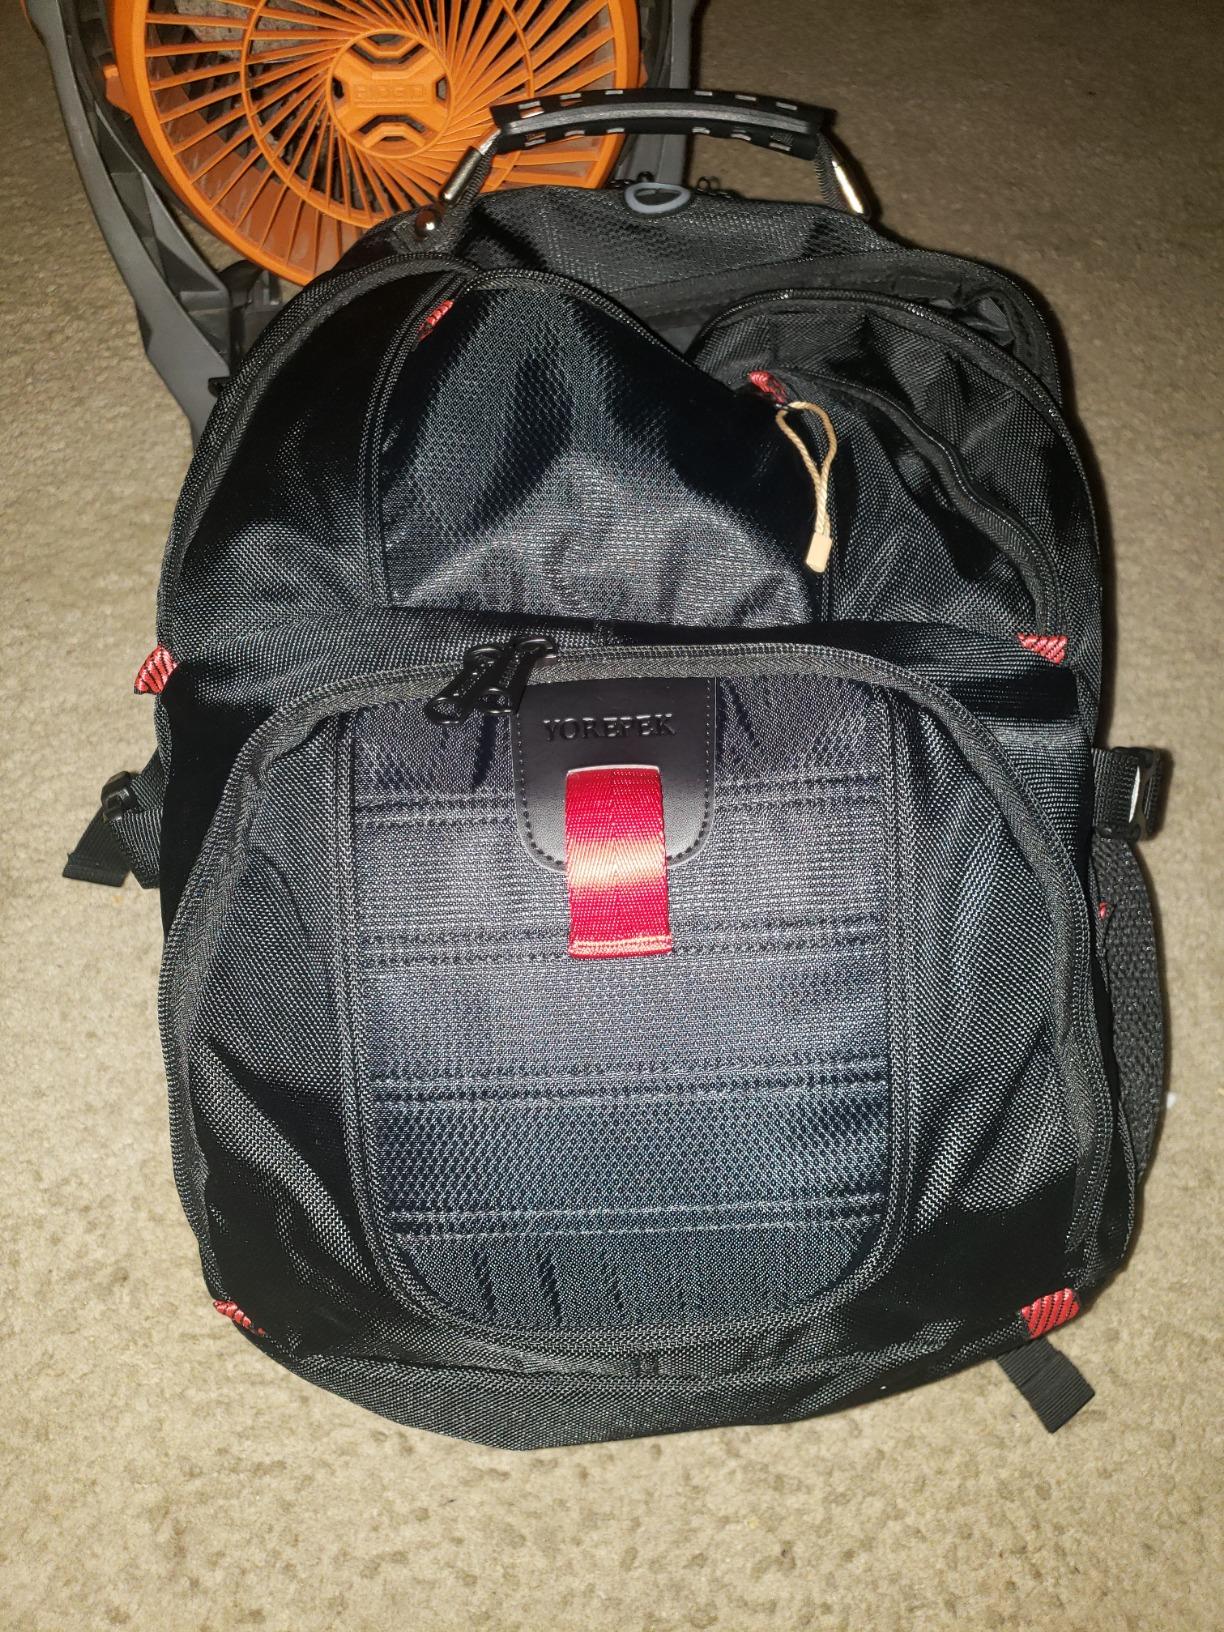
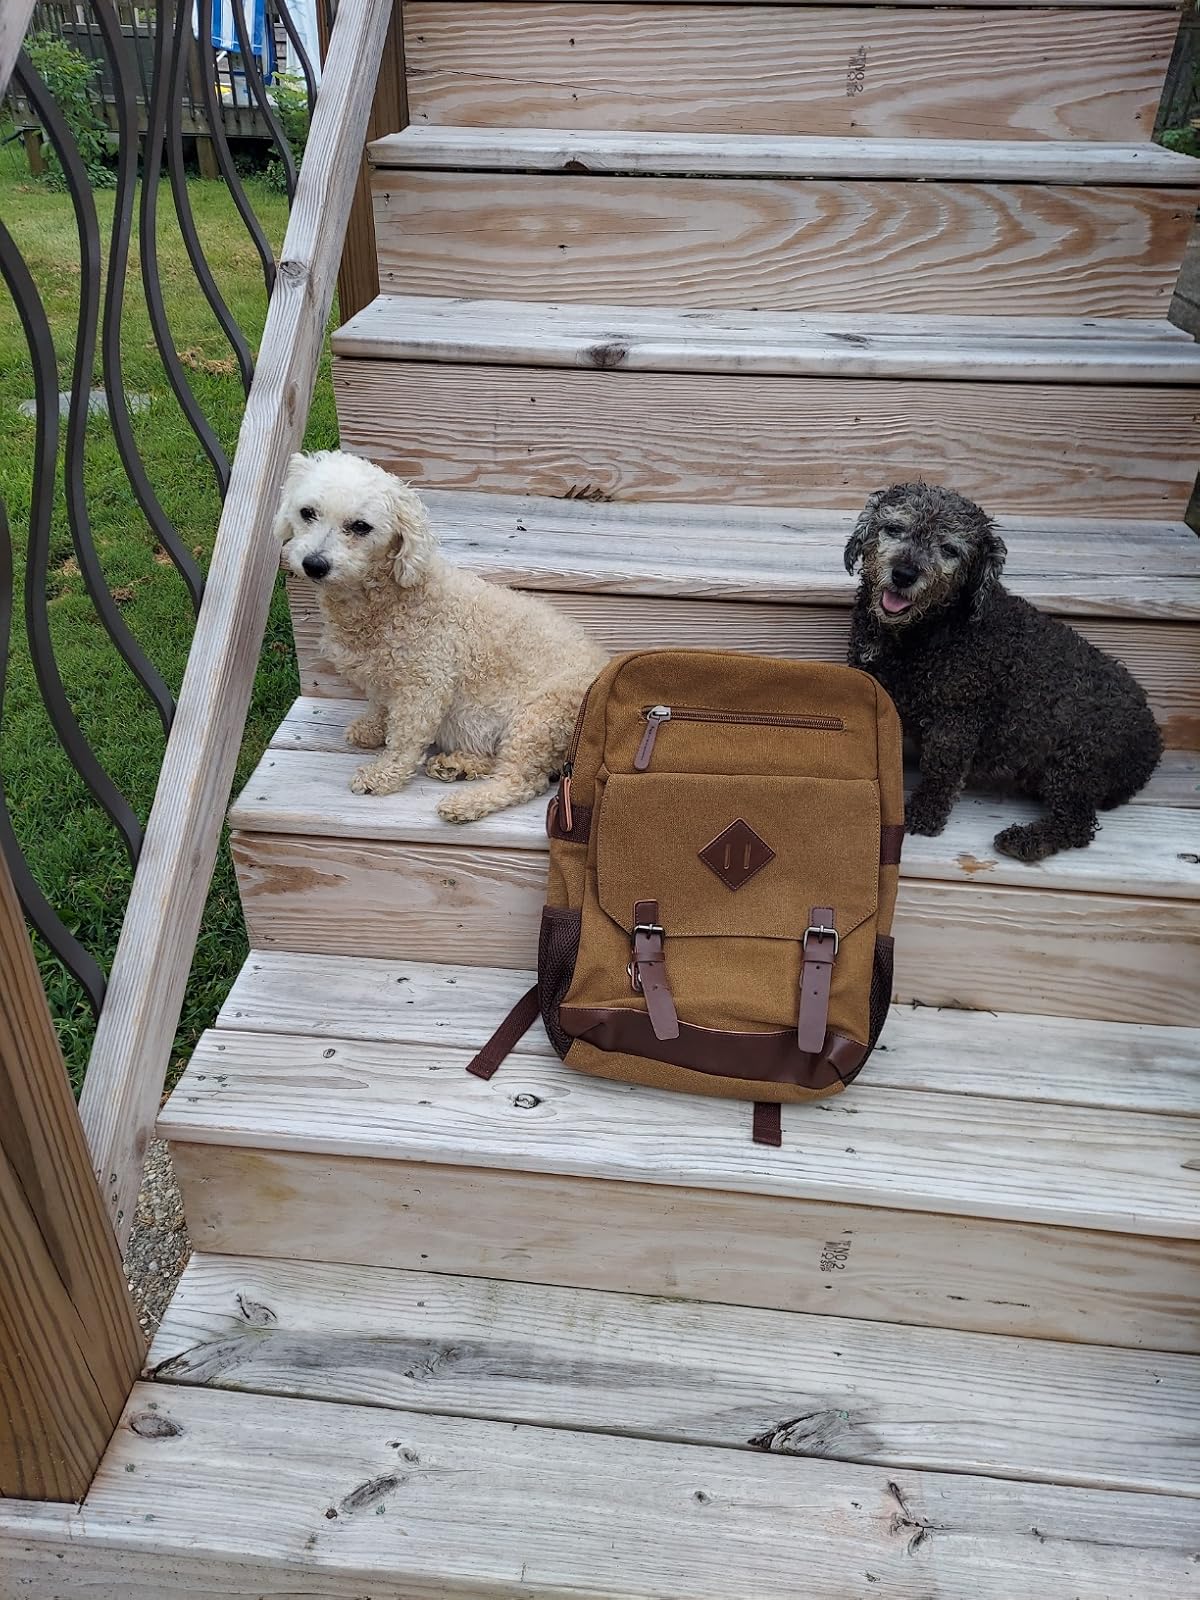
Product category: bag
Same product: no